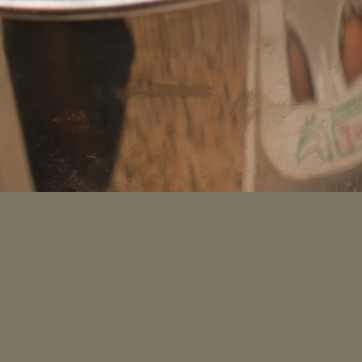
Material: metal